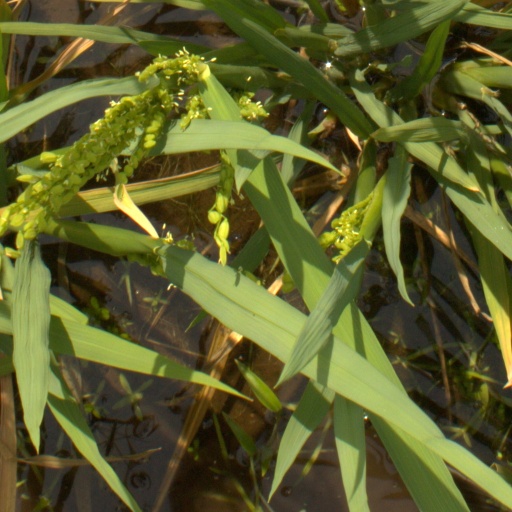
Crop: rice